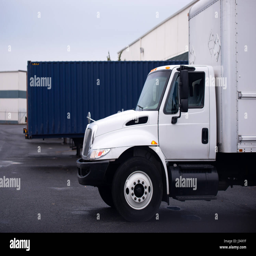
small economical truck with a box for the local delivery of goods on the parking lot